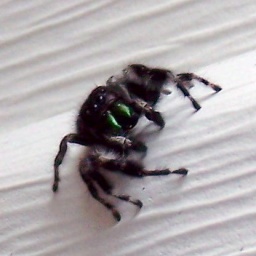
Seen on a house in Rutland. A male of some kind of Phidippus.